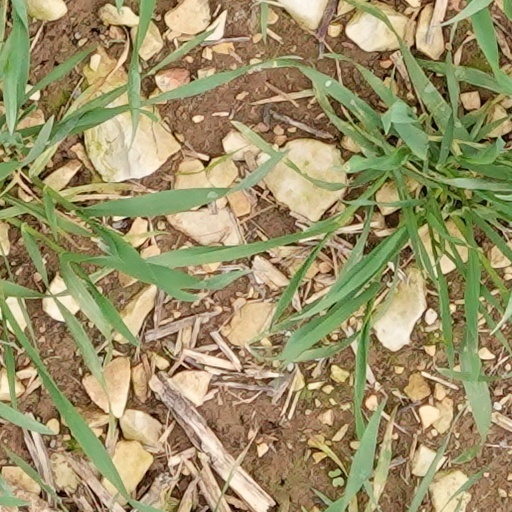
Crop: wheat